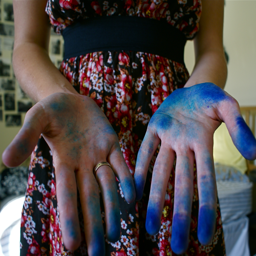
i 'm trying out for musical artist